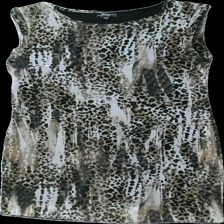
View: front
Type: Dress
Category: Ladies
Brand: Kappahl
Colors: Brown, Beige, Black
Material: 100% polyester
Pattern: Animal print
Cut: Regular
Size: 38
Season: All
Damage location: bottom left
Damage 2 location: top right
Damage 3 location: top center
Price range: 50-100
Recommended usage: Reuse
Description: leopardmönstrad klänning, någon lös tråd